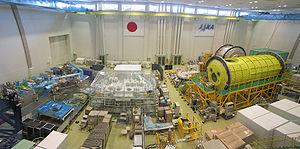
Le centre spatial de Tsukuba situé à Tsukuba à 50 km au nord-est de Tokyo est le principal établissement de l'agence spatiale japonaise. Sur le site d'une superficie de 530 000 m² se trouvent les principales installations de recherche, développement et de test de l'agence spatiale :